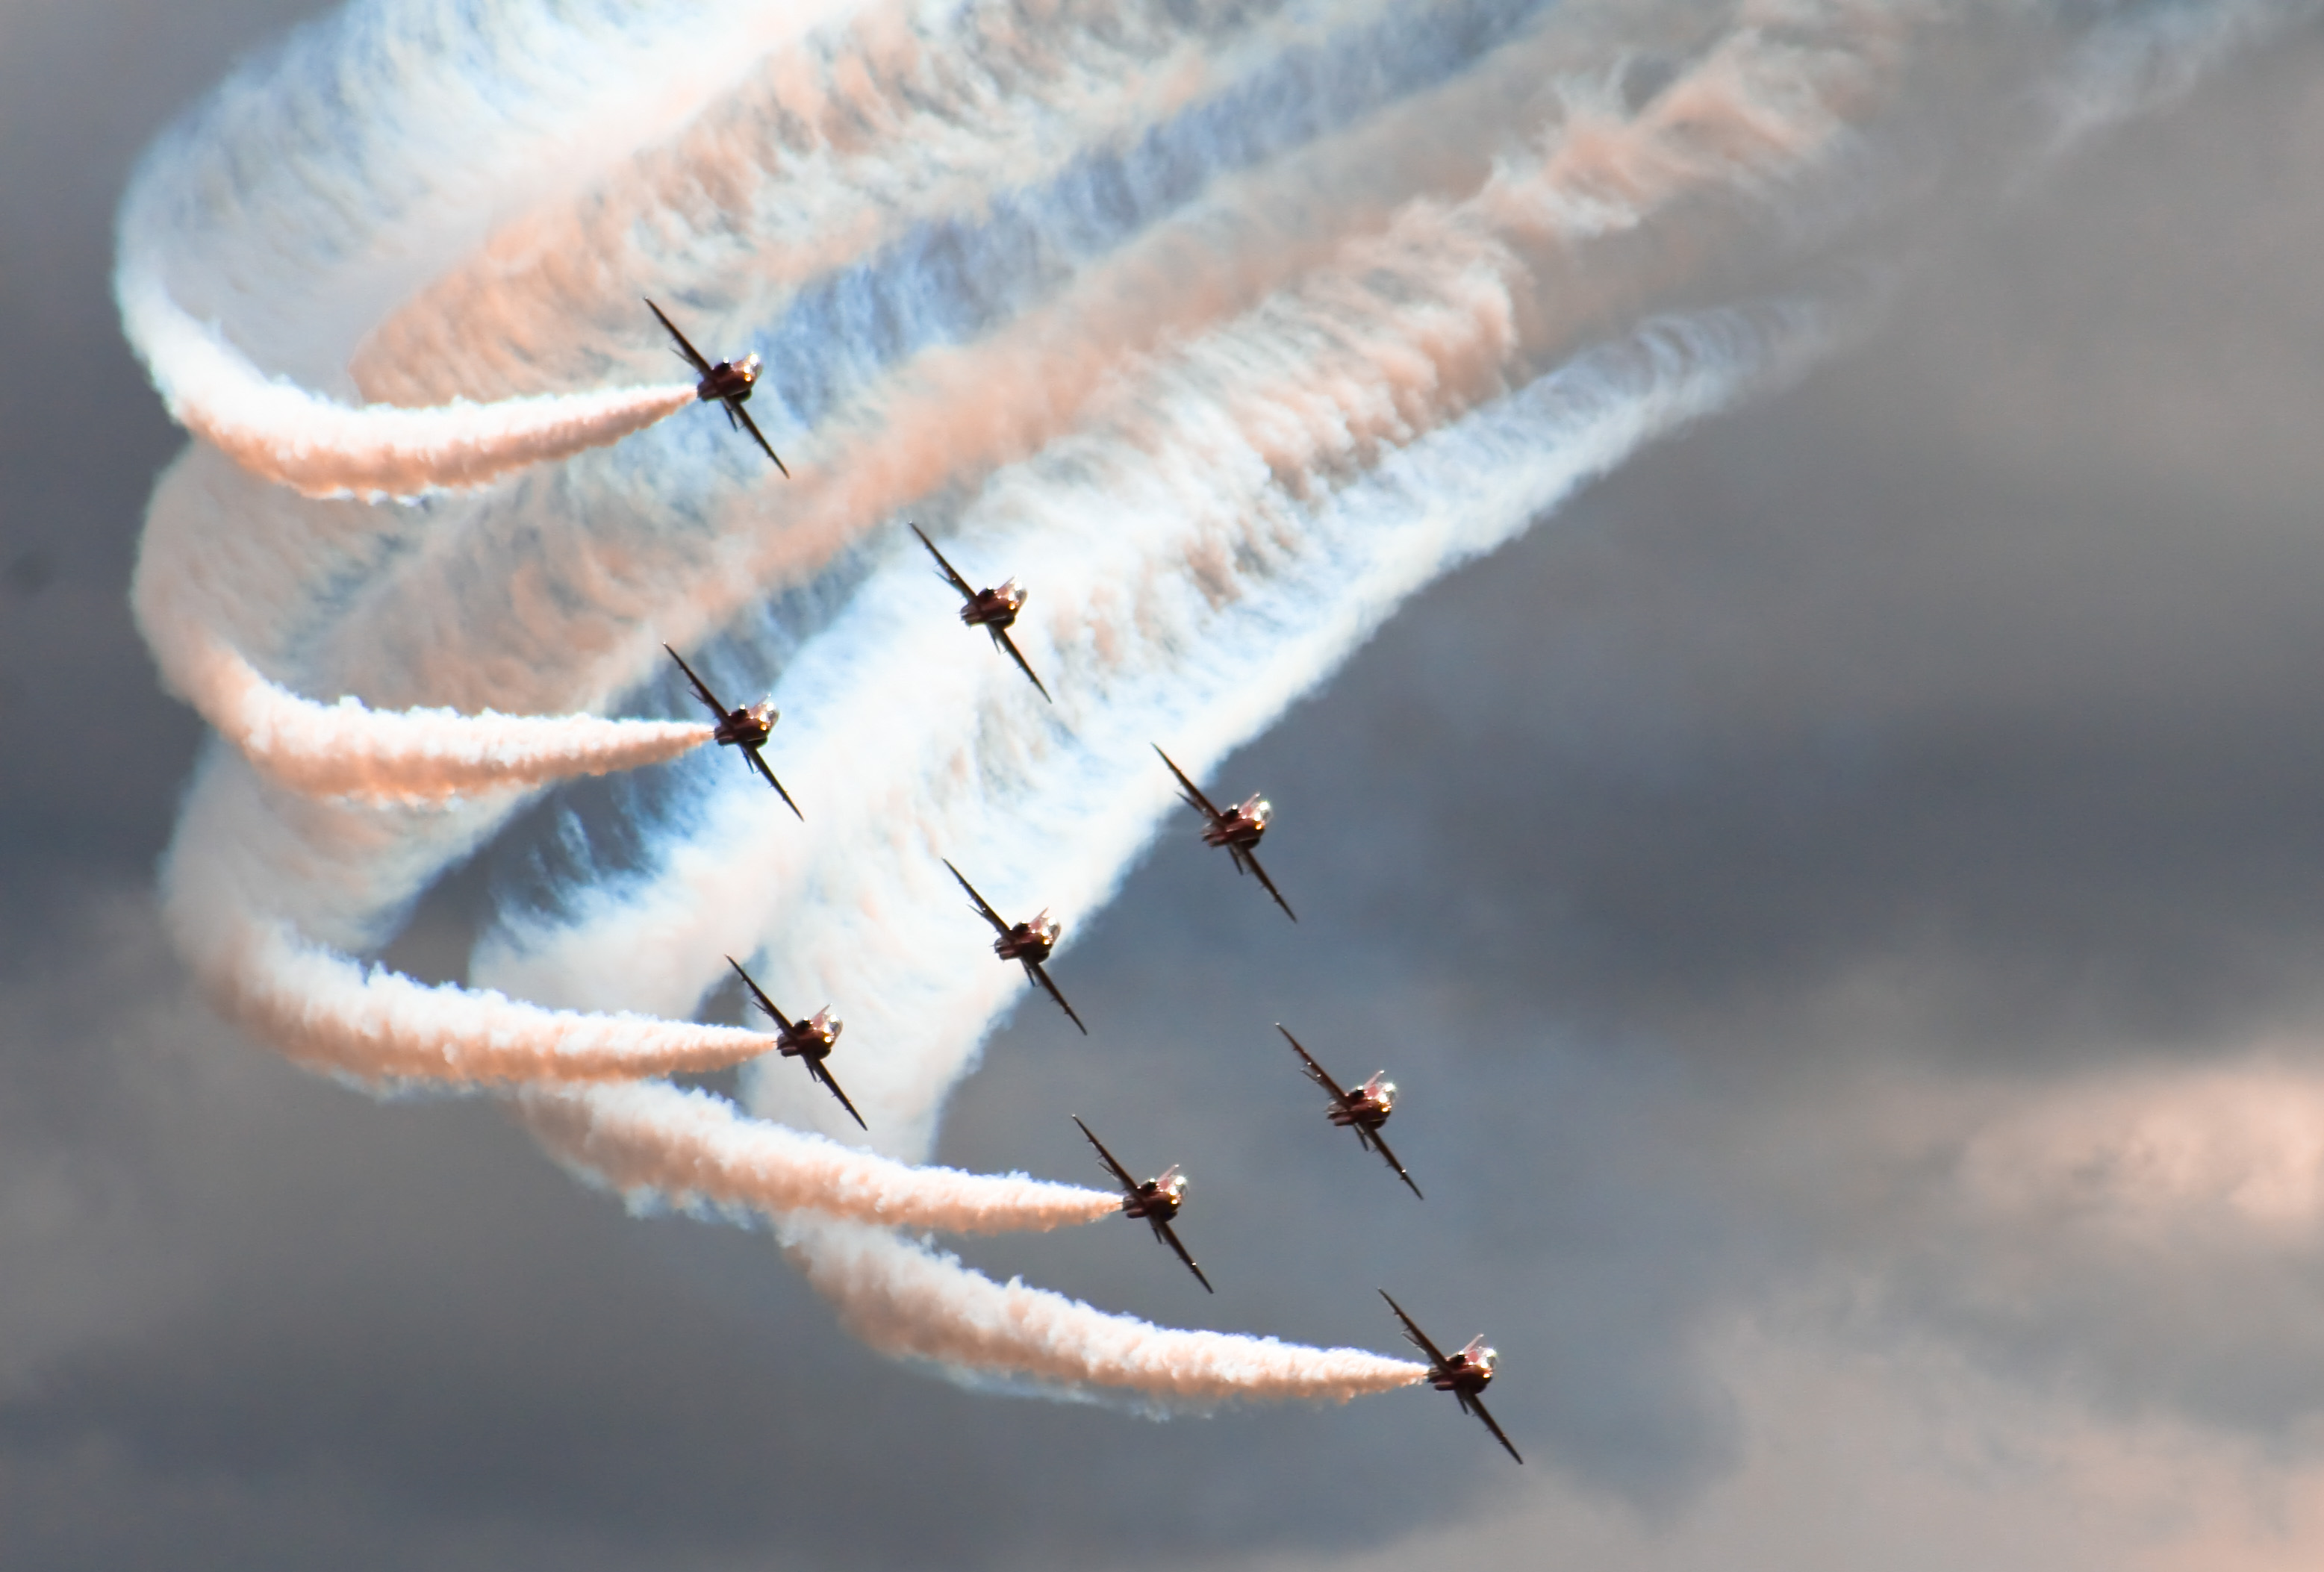
wing, smoke, jet, formationflying, coloured, jettrails, aerobatics, atmosphere of earth